Hayley Okines

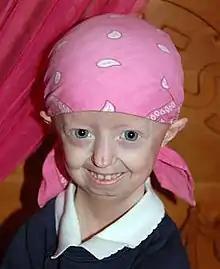

Hayley Leanne Okines (3 December 1997 – 2 April 2015) was an English author and activist who was a sufferer of the extremely rare aging disease progeria. She was known for spreading awareness of the condition. Although the life expectancy for those with the condition is 13 years, Okines was part of a drug trial that had seen her surpass doctors' predictions of her projected lifespan. She died on 2 April 2015 at the age of 17, having lived four years beyond doctors' initial predictions.